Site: brandenburg
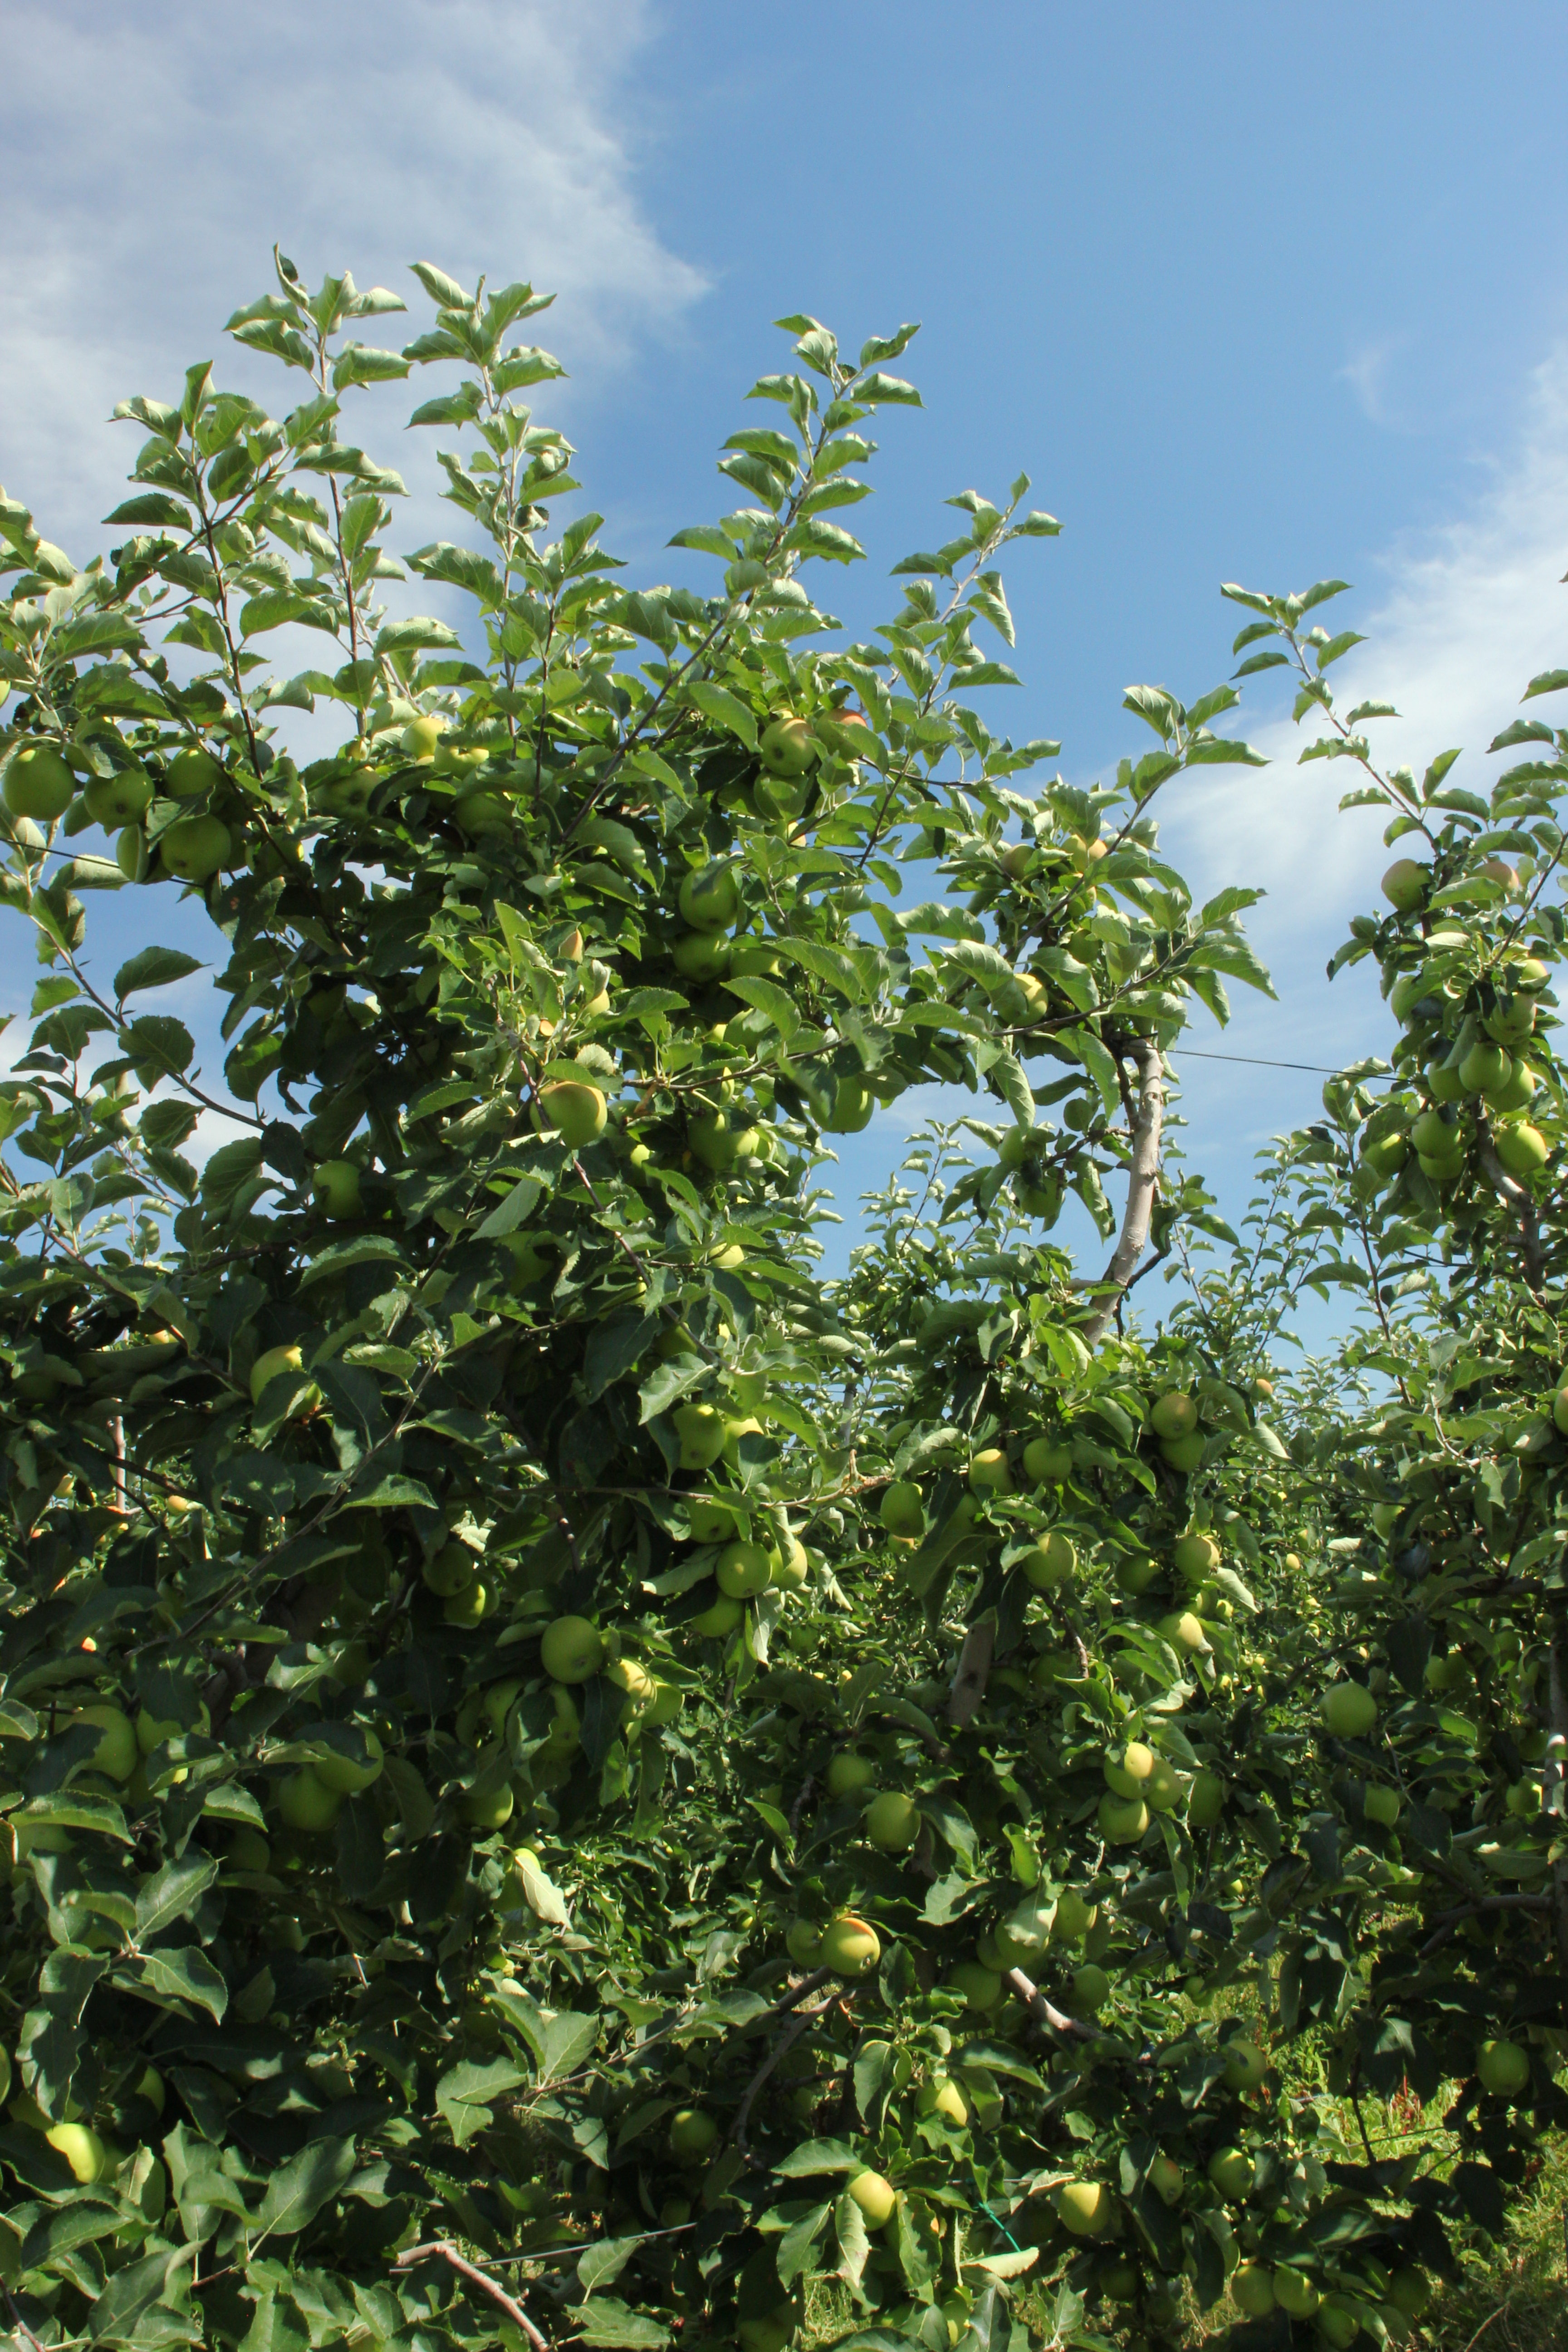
Growth stage (BBCH 77): Development of fruit